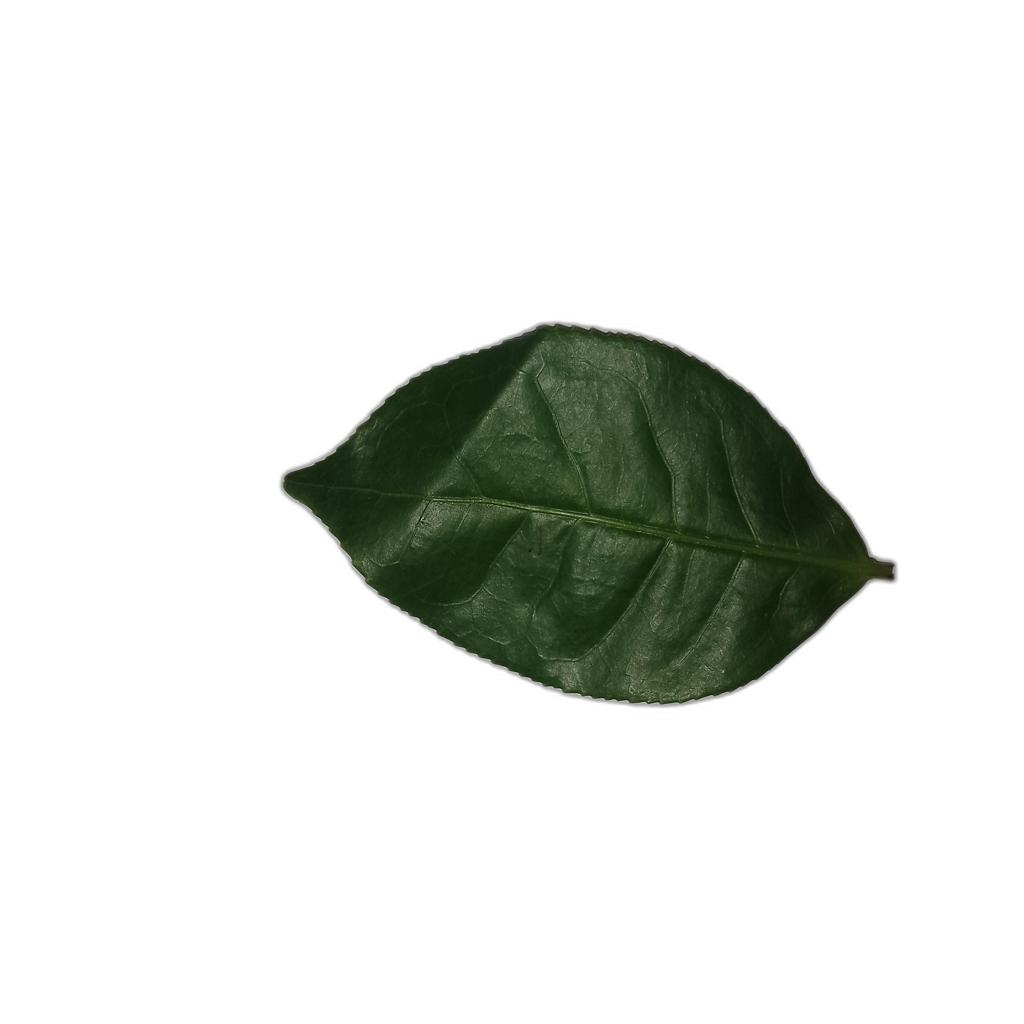
Label: Healthy